Easter in Italy

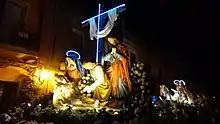
Holy Week in Barcellona Pozzo di Gotto, Sicily

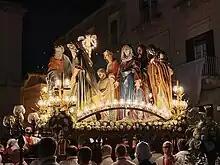
Holy Week in Ruvo di Puglia, Apulia

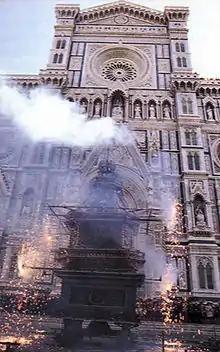
"Scoppio del carro" at Florence Cathedral, Tuscany, on Easter Sunday

Holy Week is observed in parts of Southern Italy, notably Sicily. The most famous is the Holy Week of Trapani, culminating in the Processione dei Misteri di Trapani or simply the "Misteri di Trapani" (in English the Procession of the Mysteries of Trapani or the Mysteries of Trapani). This is a day-long passion procession featuring 20 floats of lifelike sculptures made of wood, canvas and glue. These sculptures are of individual scenes of the events of the Passion, a passion play at the centre and the culmination of the Holy Week in Trapani. The "Misteri" are amongst the oldest continuously running religious events in Europe, having been played every Good Friday since before the Easter of 1612, and running for at least 16 continuous hours, but occasionally well beyond 24 hours, are the longest religious festivals in Sicily and in Italy.